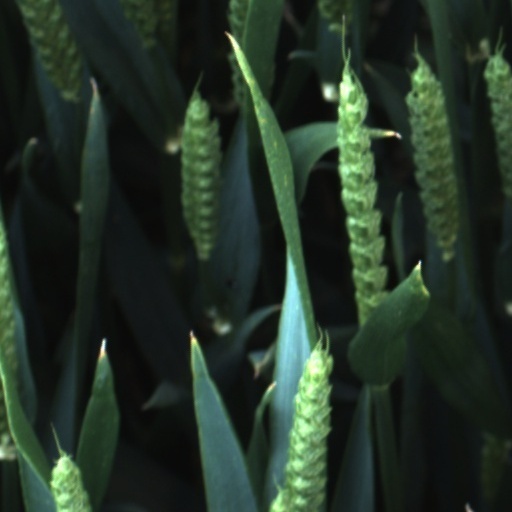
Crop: wheat